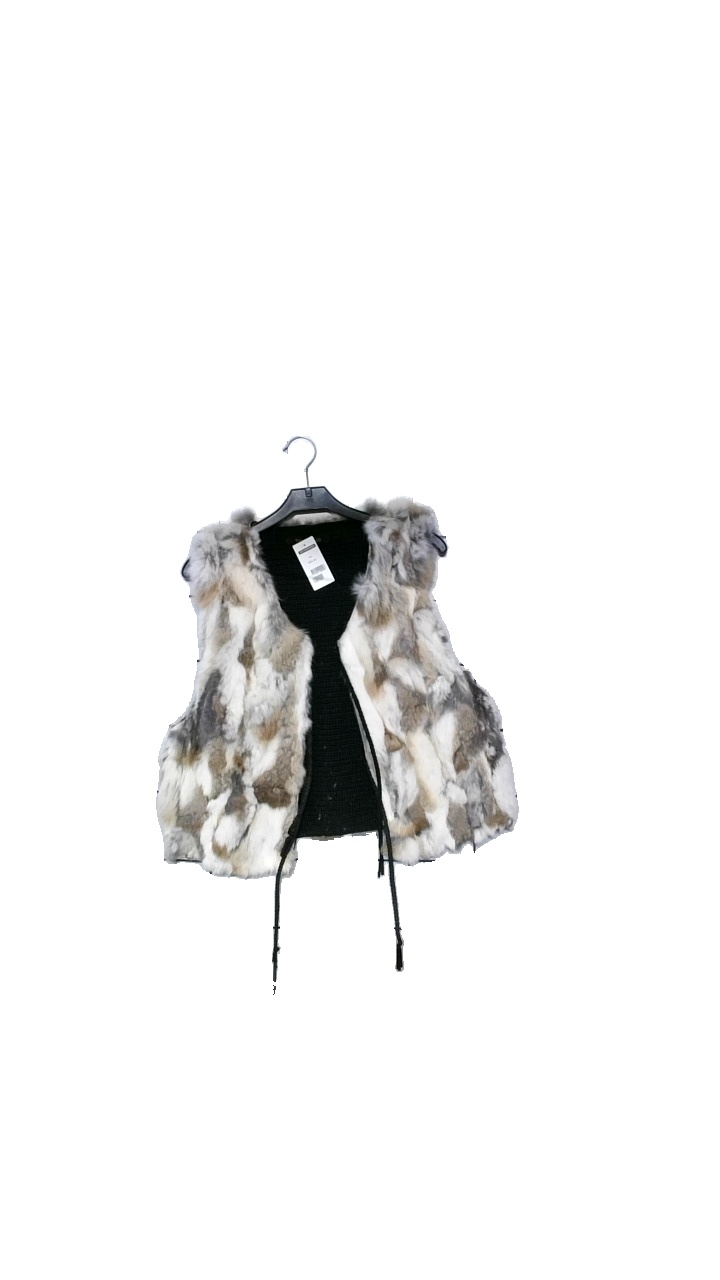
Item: Jacket (Ladies)
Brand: Venus De Milo
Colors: Black, Beige, Brown, Multicolor
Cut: Regular
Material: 100% cotton
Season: All
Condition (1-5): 5
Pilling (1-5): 5
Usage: Reuse
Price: >400